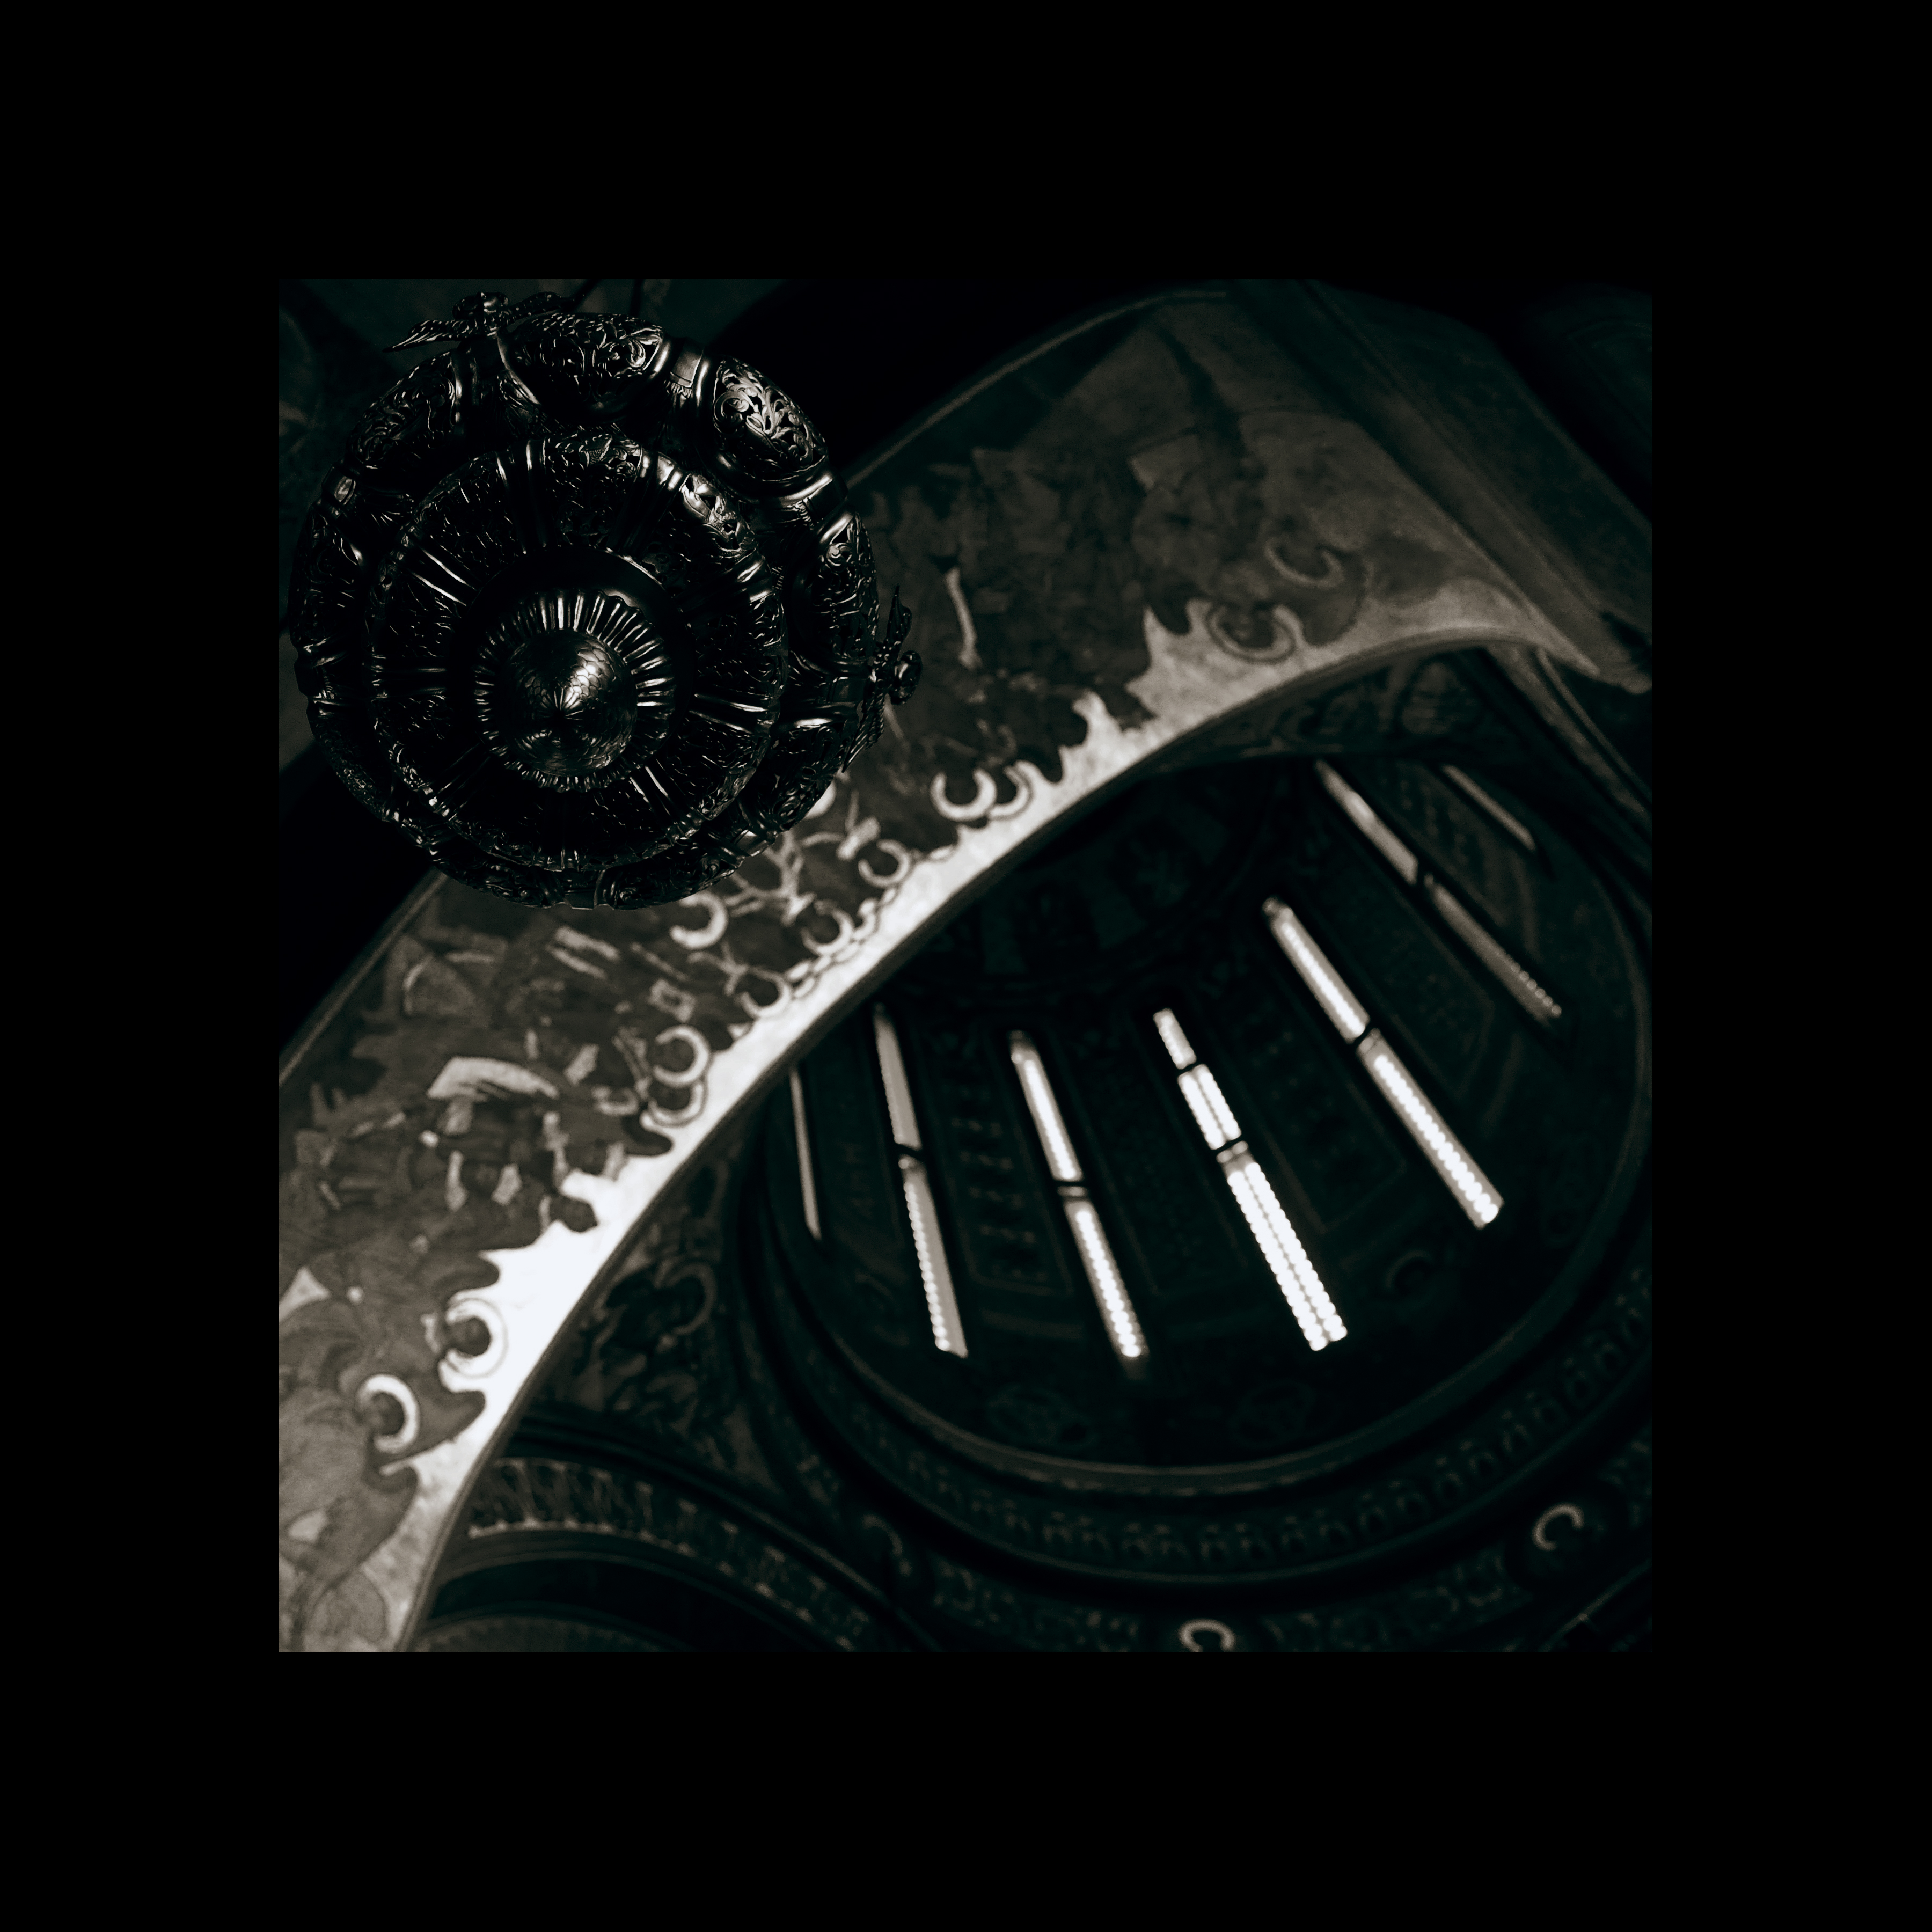
light, architecture, photography, interior, building, monument, photo, arch, religion, church, christian, brand, font, photos, religious, free, cool image, de, churches, fotografie, christianity, romana, arc, orthodox, eastern, romania, romane, bucharest, bor, biserica, arhitectura, orthodoxy, lumina, romanian, ortodoxa, patrimoniu, ortodoxia, ortodoxie, cretinism, cretin, ecclesiastical, bisericeasc, cladire, edificiu, bucuresti, 1658, mitropolia, ortodoxe, patriarhie, patriarhia, mitropolie, catedralapatriarhala, patriarchalcathedral, bisericii, arhiepiscopia, bucurestilor, lmibiima1857101, album cover